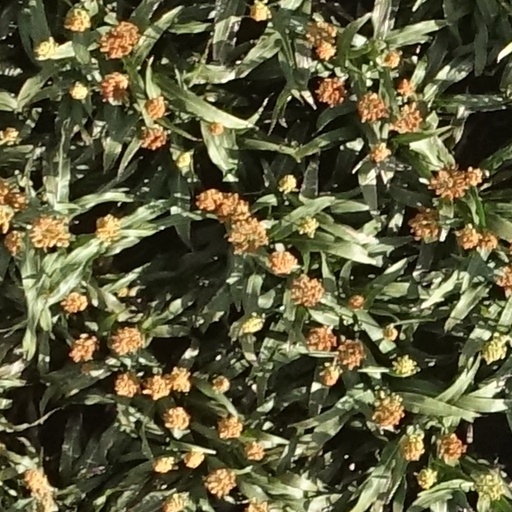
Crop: sorghum